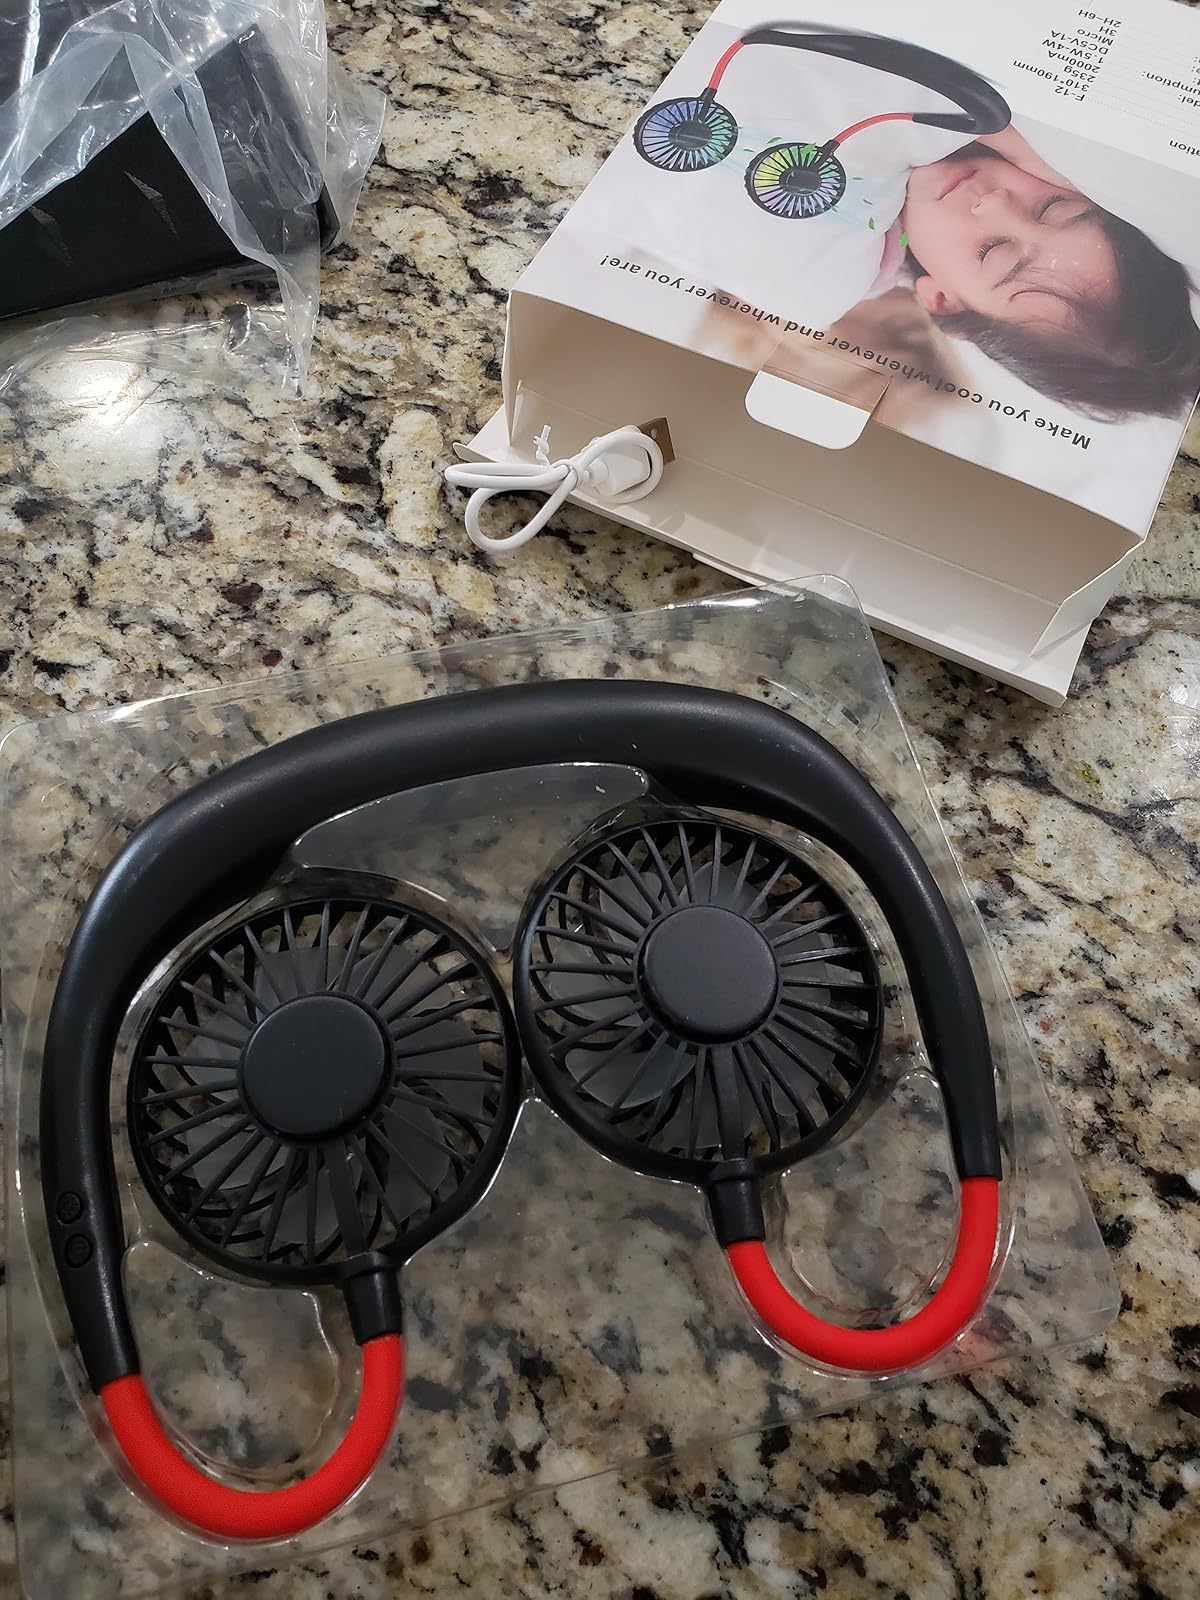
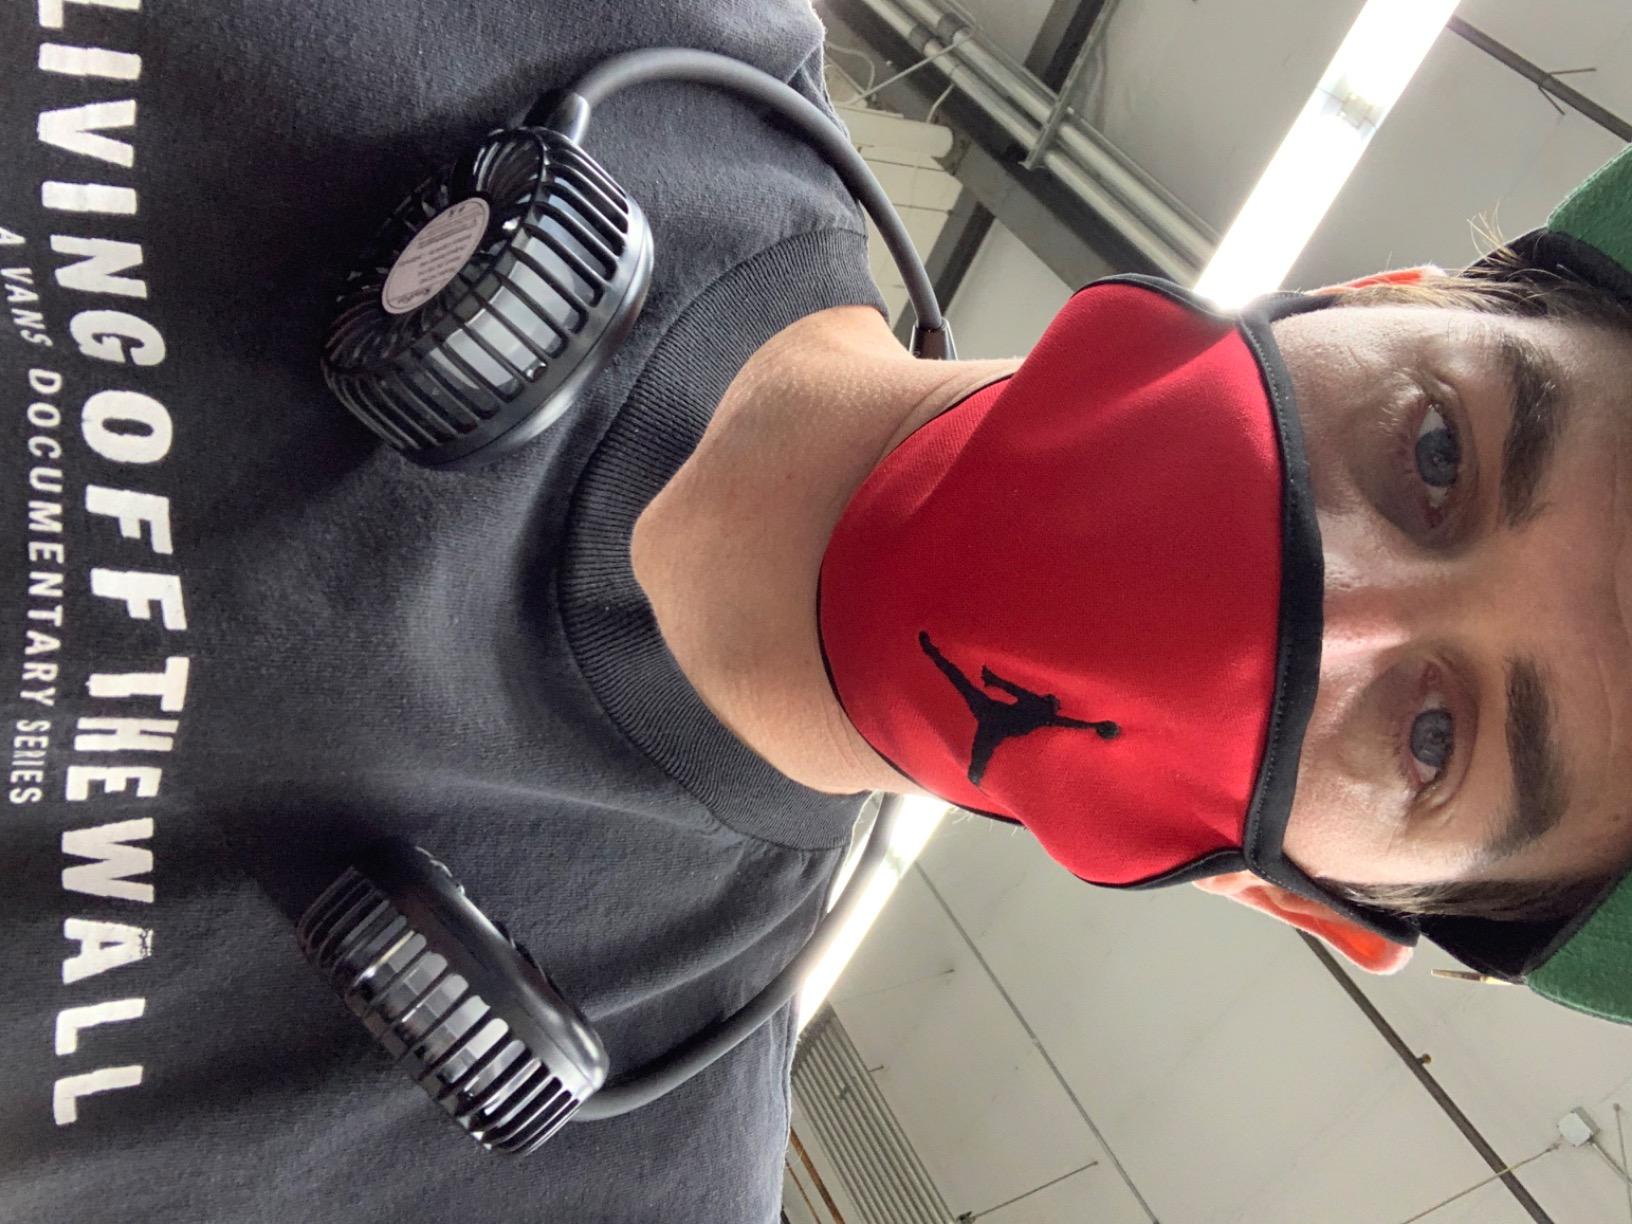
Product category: fan
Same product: no